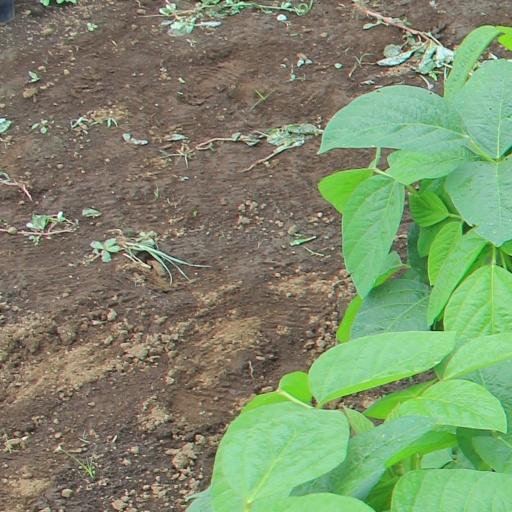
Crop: soybean